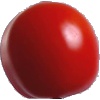
Label: Tomato 4